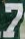
Number: 7